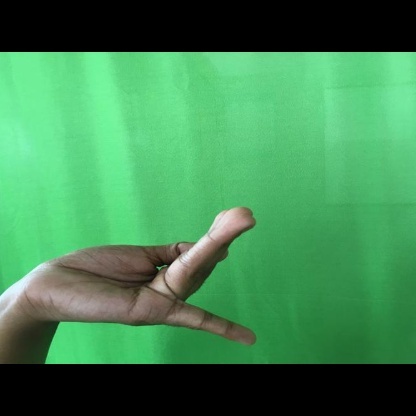
Mudra: Chaturam